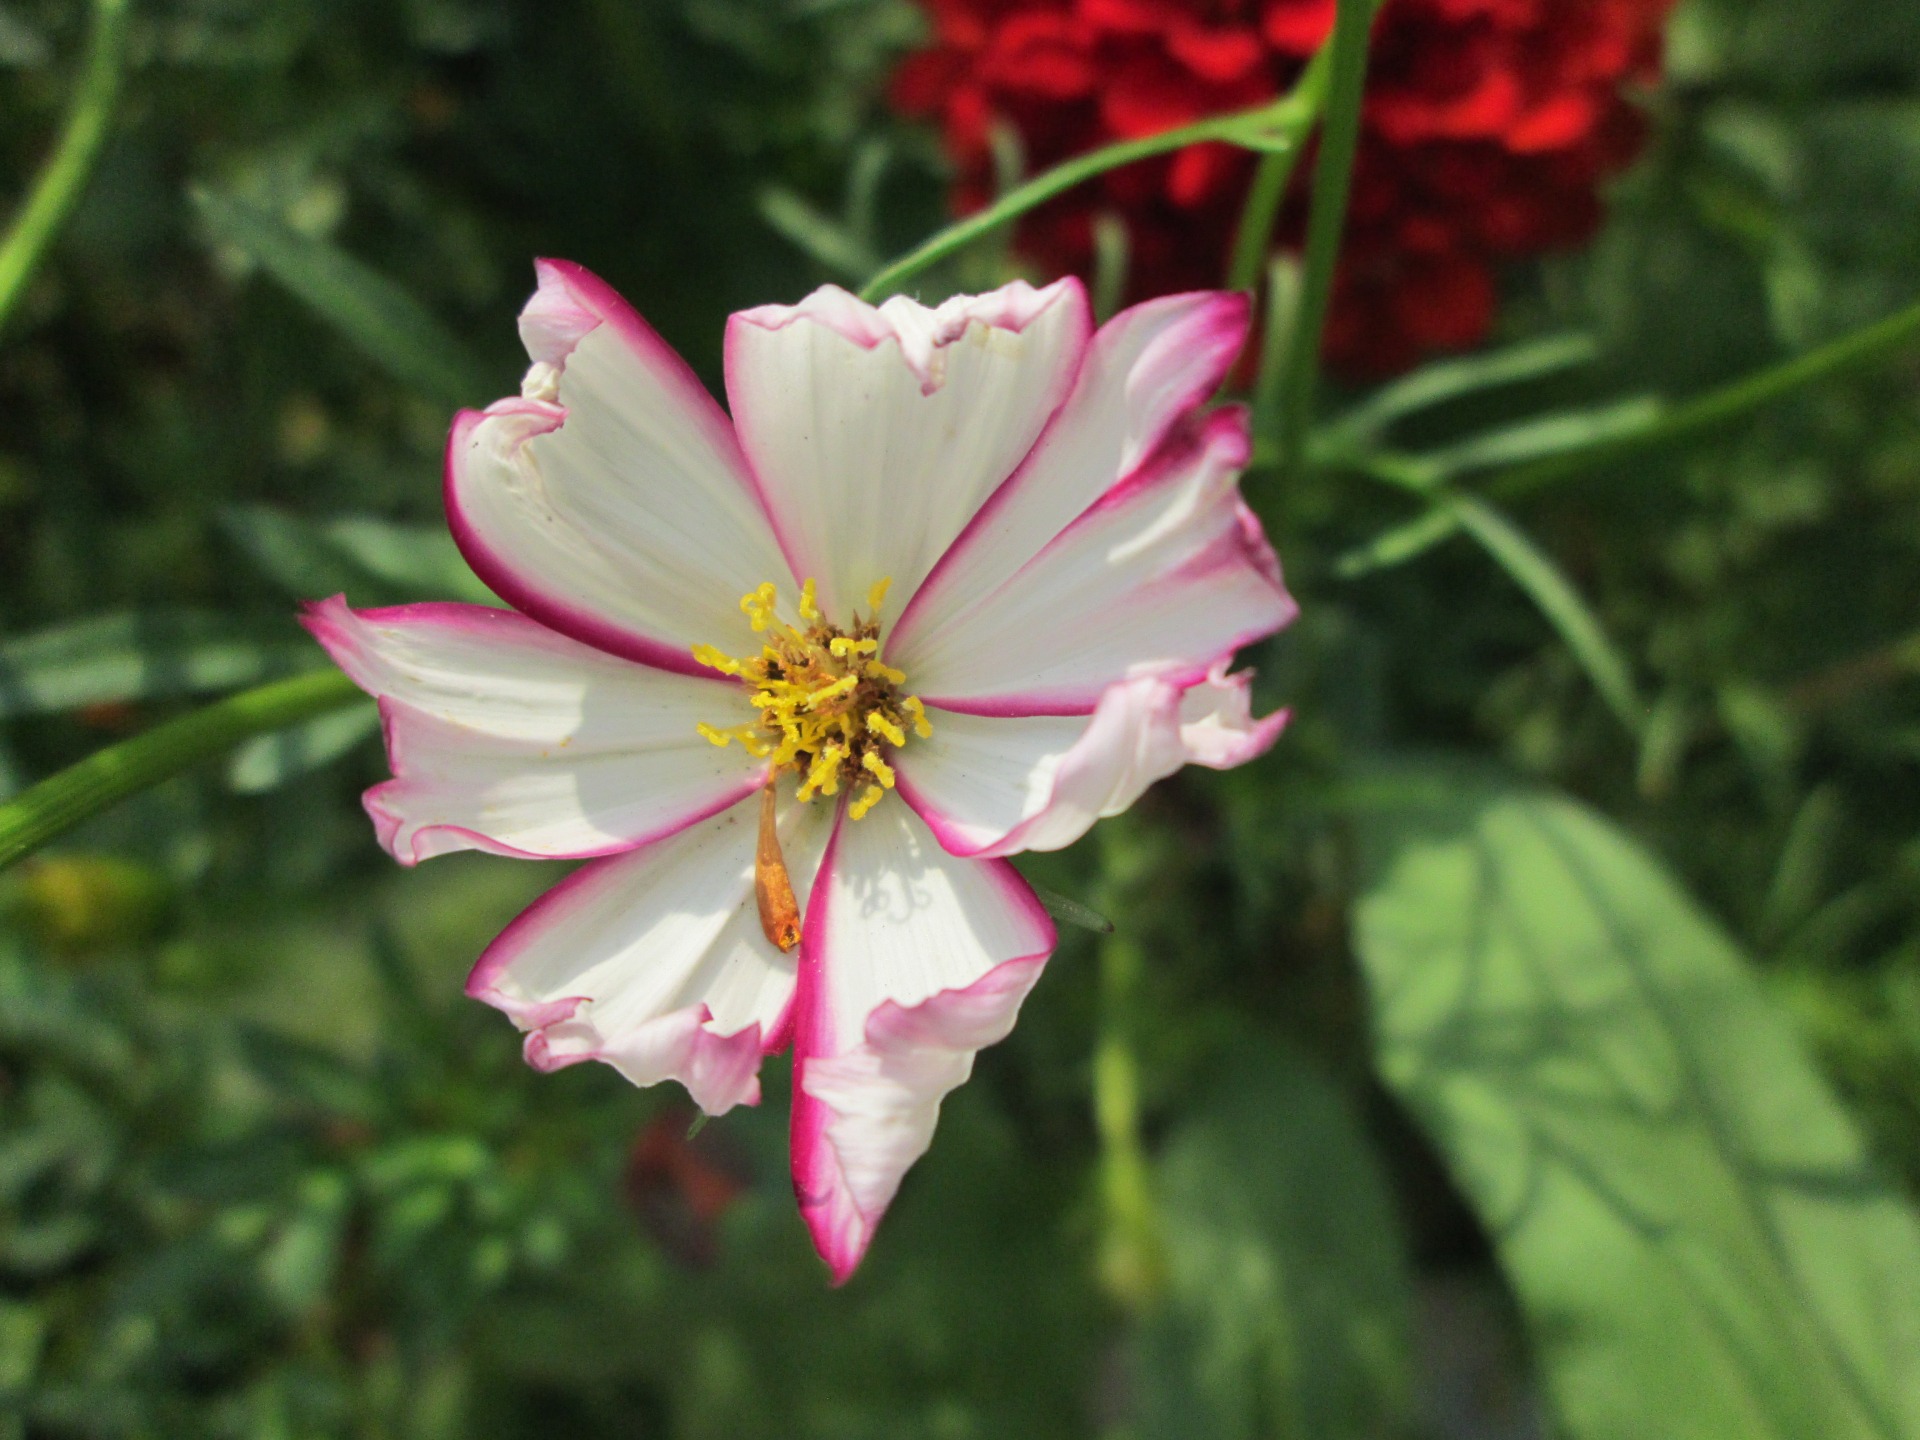
nature, blossom, plant, white, flower, petal, park, botany, garden, flora, wildflower, macro photography, flowering plant, daisy family, land plant, garden cosmos